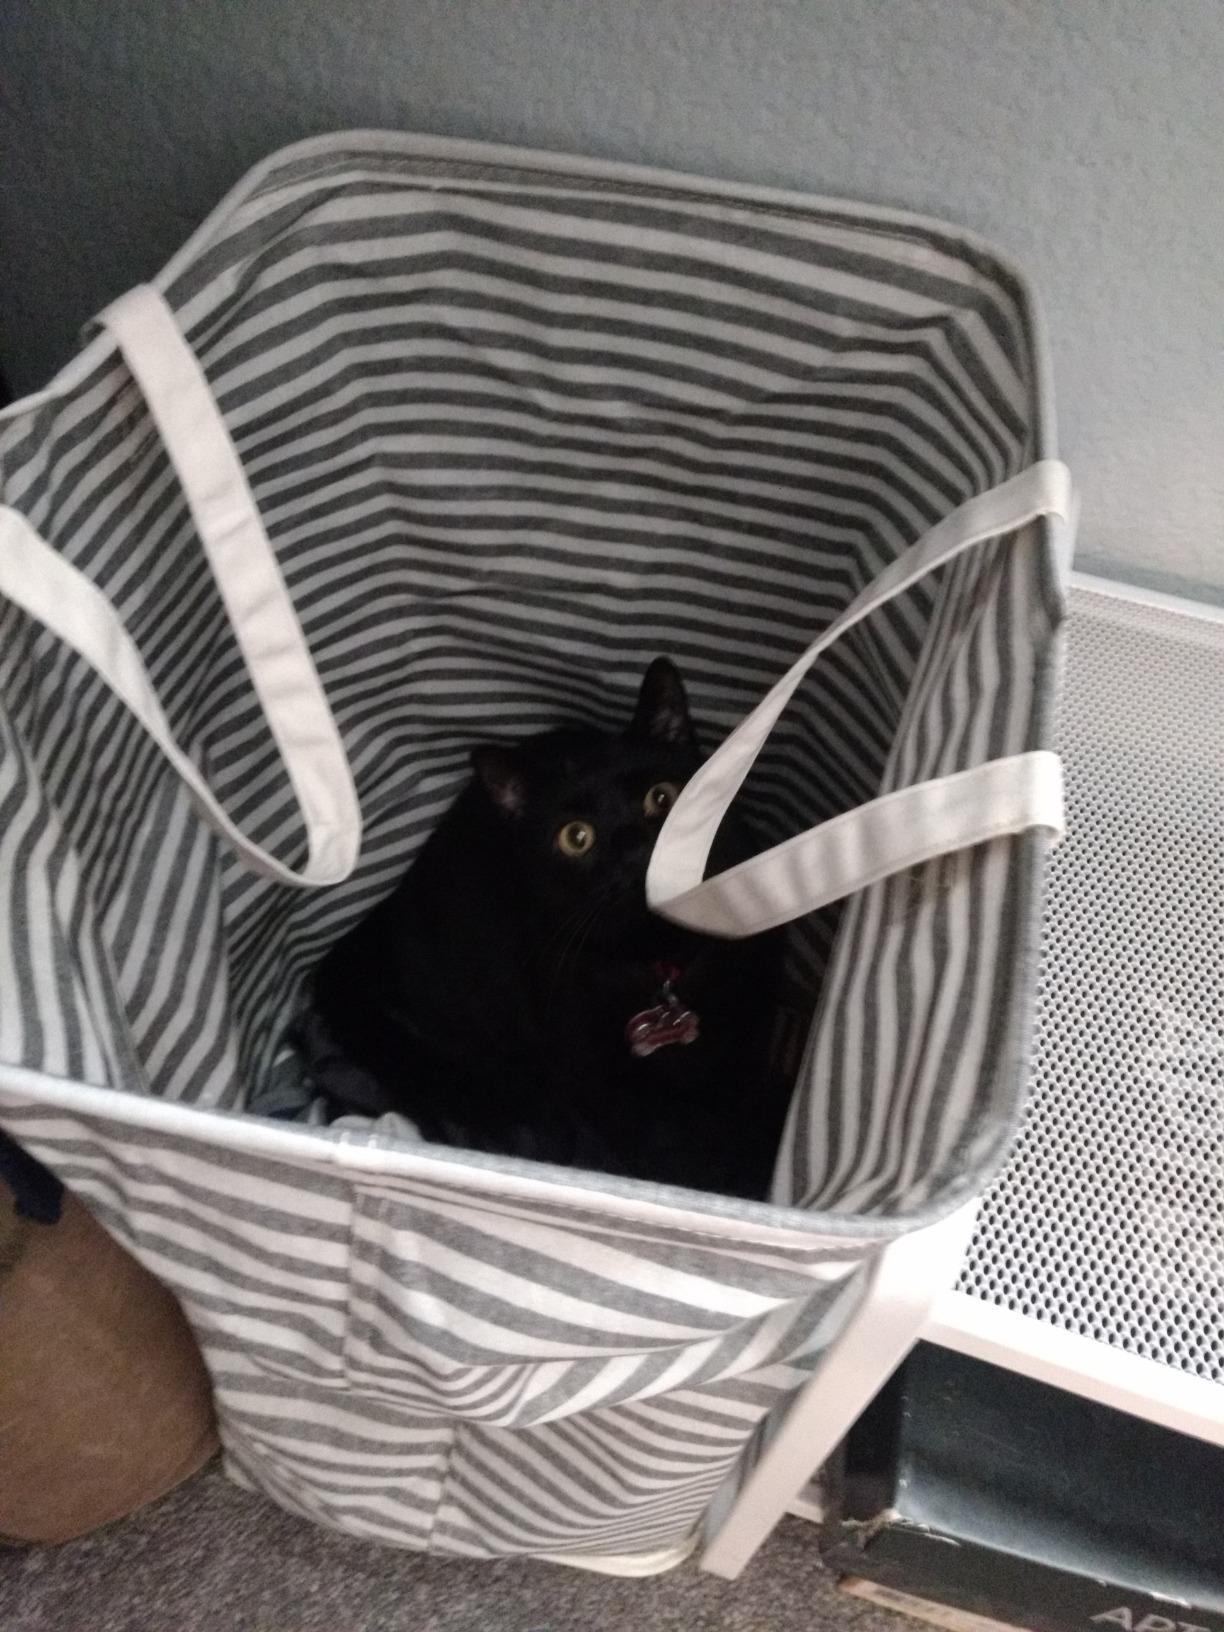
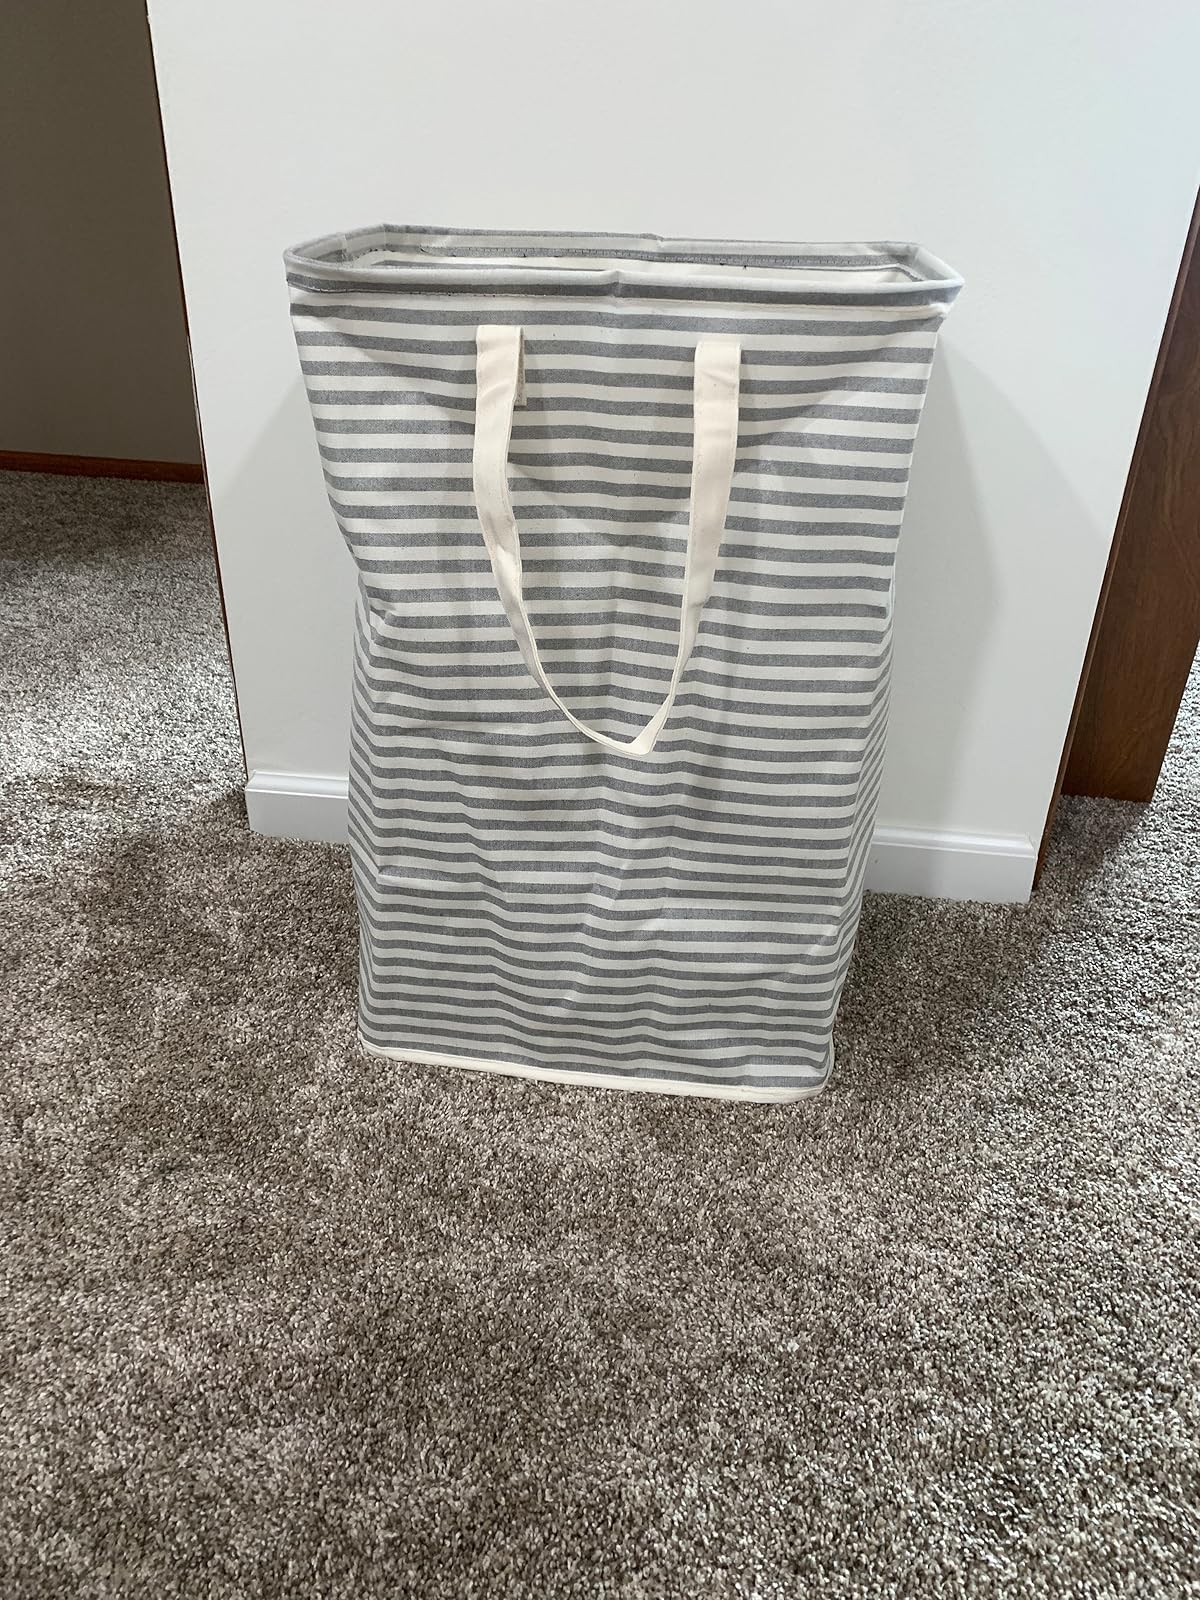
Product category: items_hamper
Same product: yes